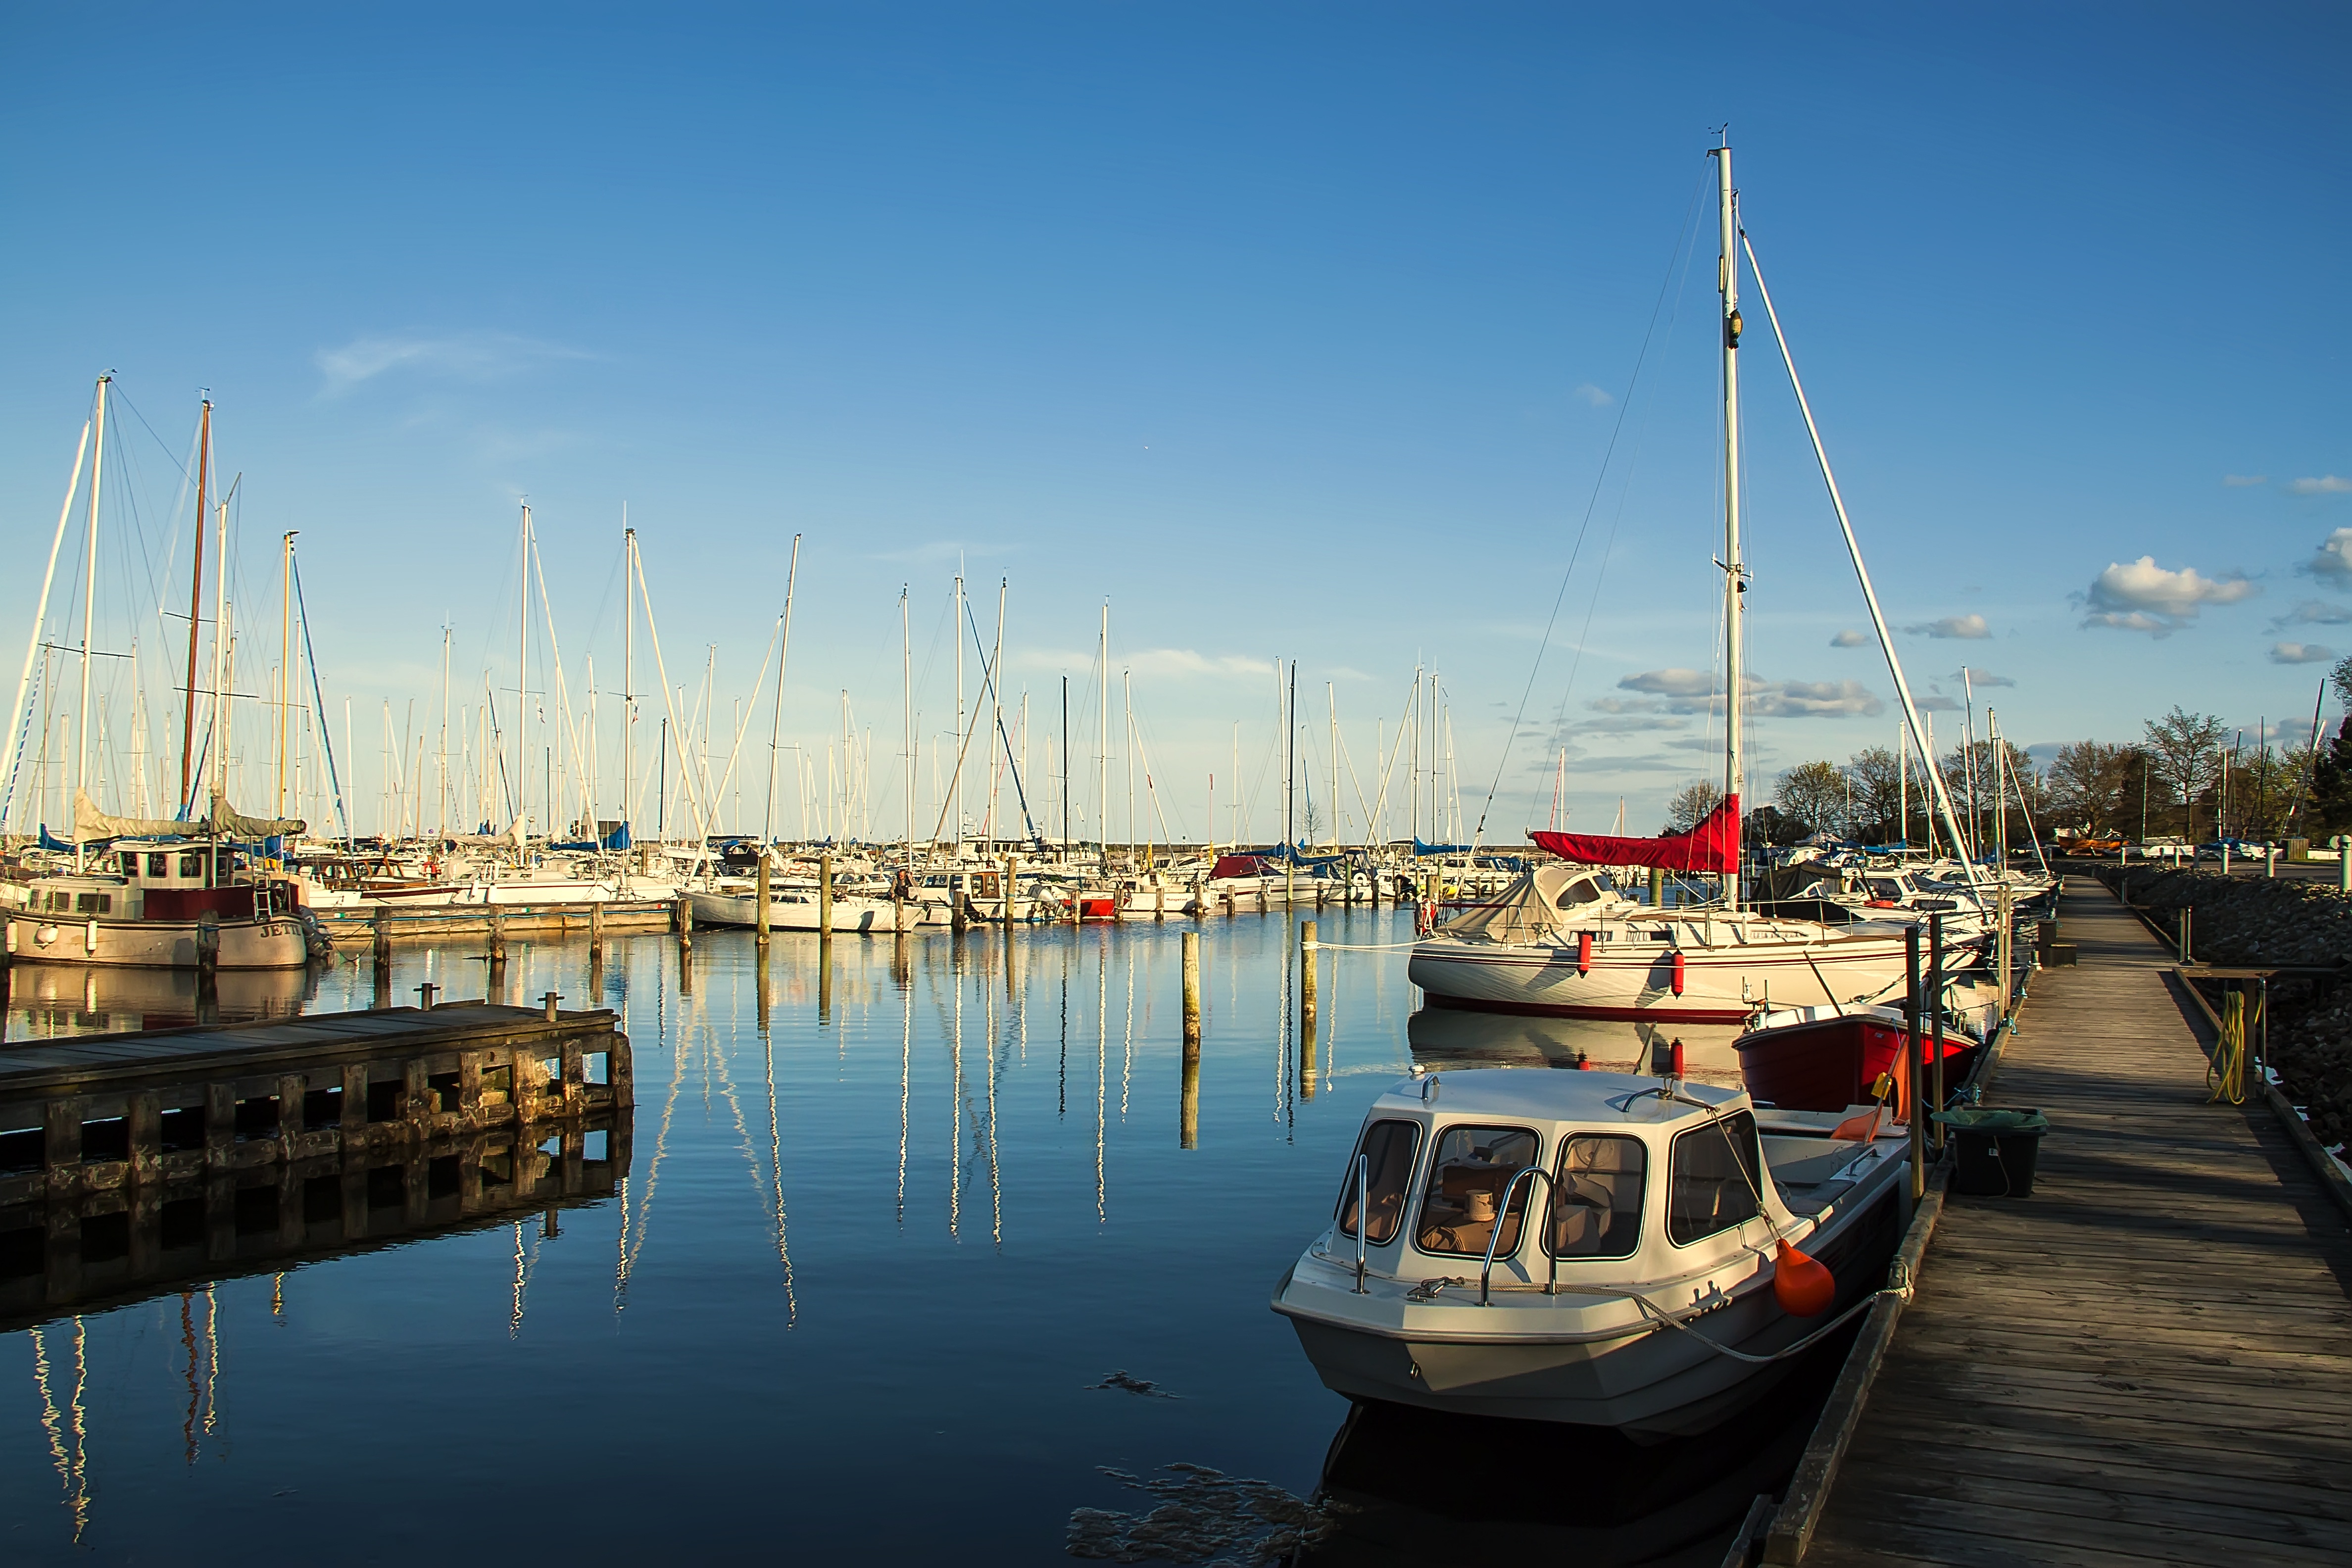
sea, coast, water, dock, boat, reflection, vehicle, mast, bay, harbor, marina, port, sailboat, waterway, boats, copenhagen, channel, watercraft, manzara3